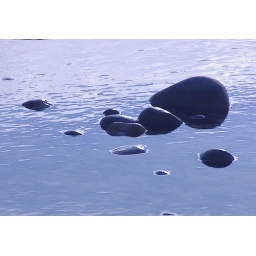
Cobbles sitting in a beach pool, Newgale.